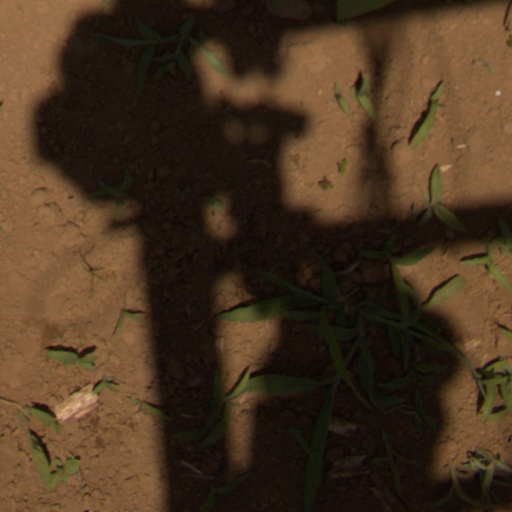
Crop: Jerusalem artichoke